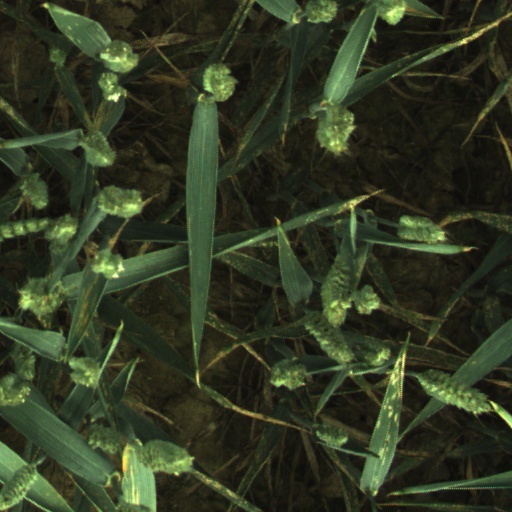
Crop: wheat